Hal Patterson

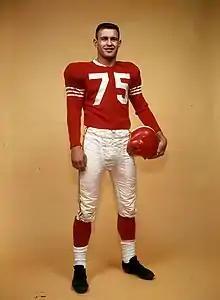
"Prince" Hal Patterson in a Montreal Alouettes uniform(c. 1958)

Harold Edward Patterson (October 4, 1932November 21, 2011), nicknamed "Prince" Hal, was an American star college basketball player at the University of Kansas, and a professional Canadian football player with the Canadian Football League Montreal Alouettes and Hamilton Tiger-Cats. Patterson is a member of the Canadian Football Hall of Fame, and in 2006, was voted one of the CFL's Top 50 players (#13) of the league's modern era by Canadian sports network TSN.